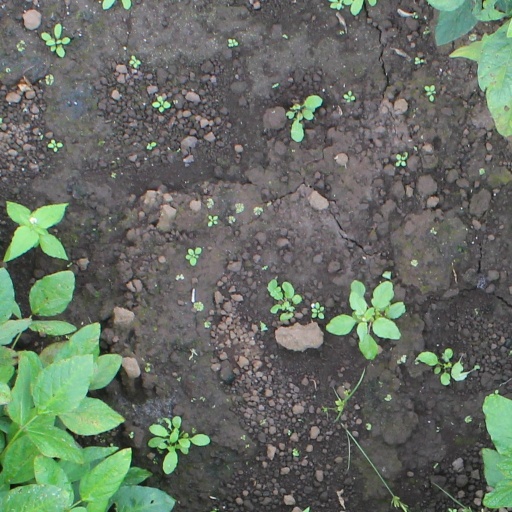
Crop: soybean